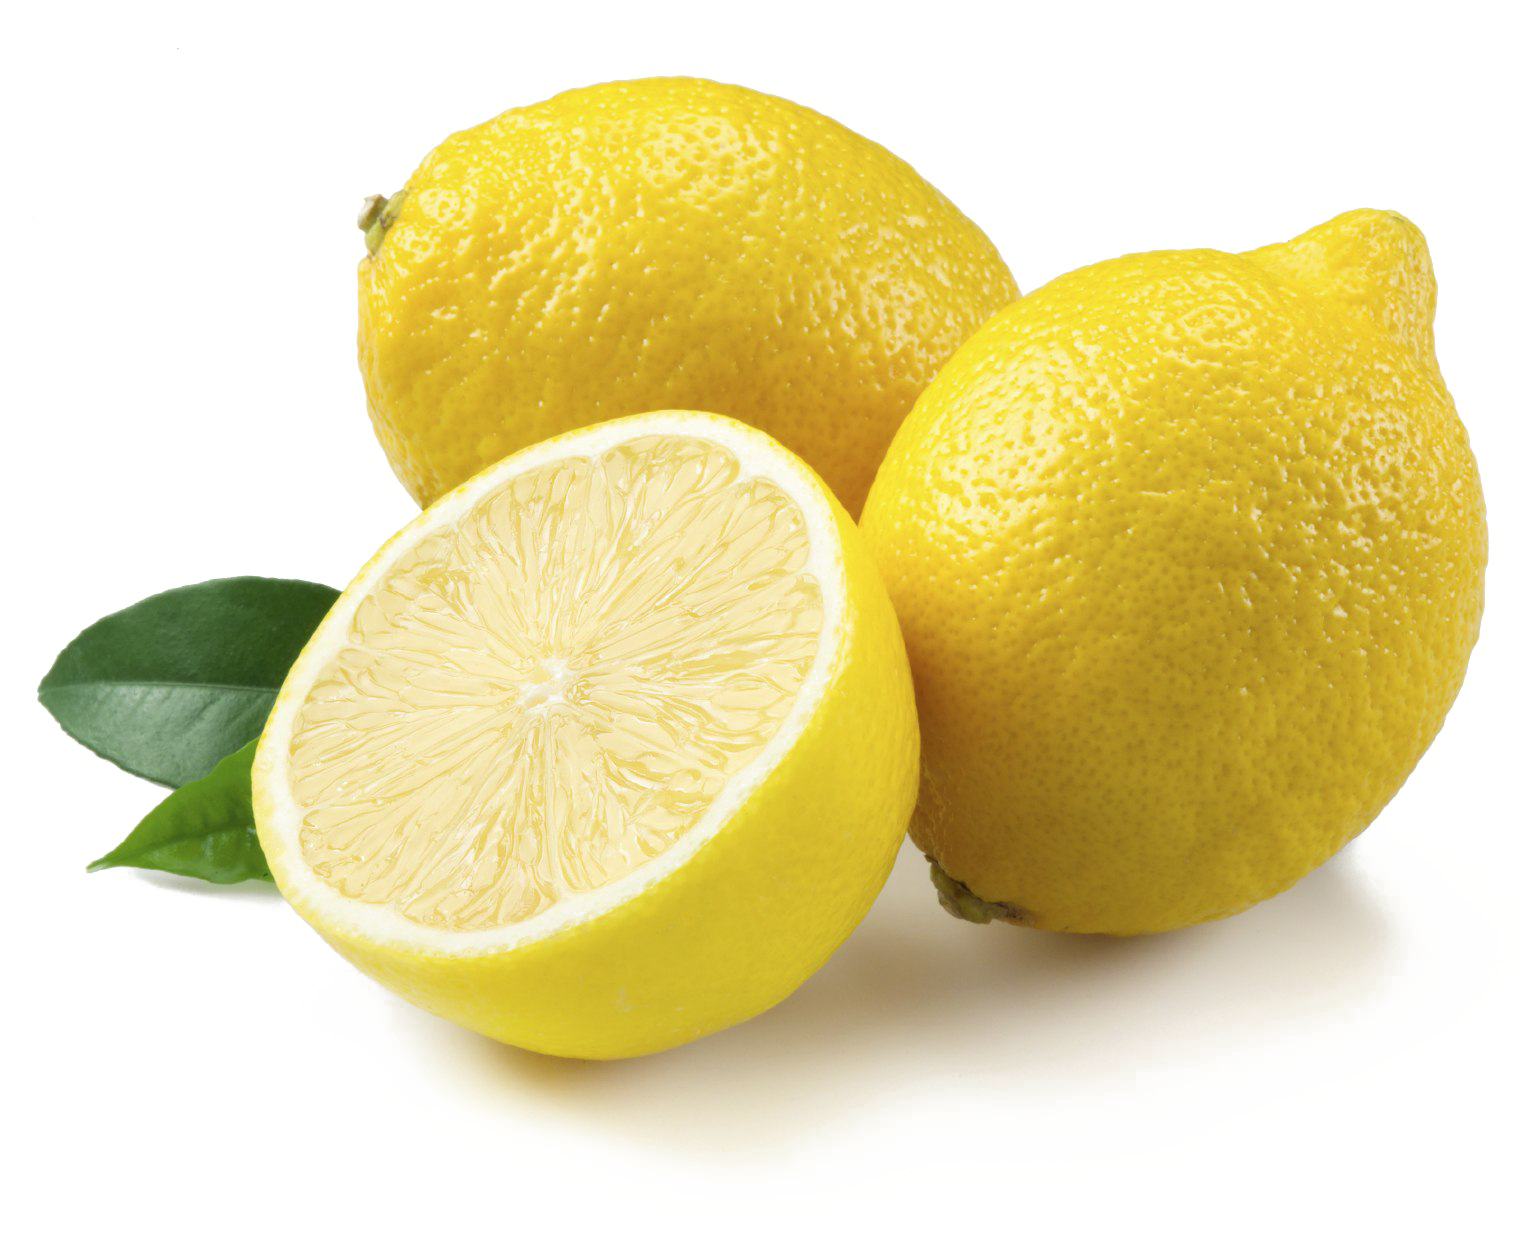
Label: Lemon